Andhera

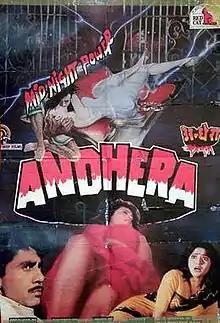
Movie poster

Andhera ("The Darkness") is a 1975 Indian horror film directed by Tulsi and Shyam Ramsay.